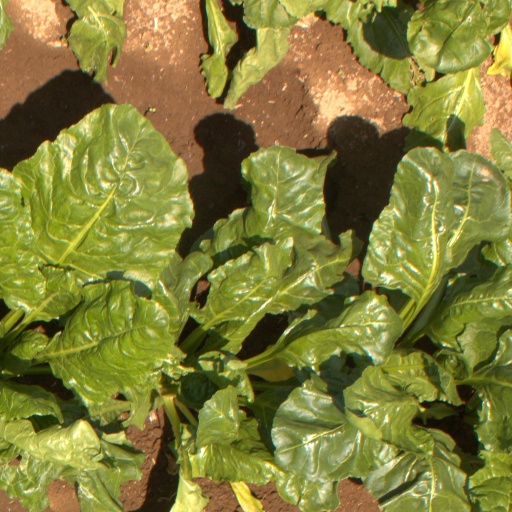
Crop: sugar beet